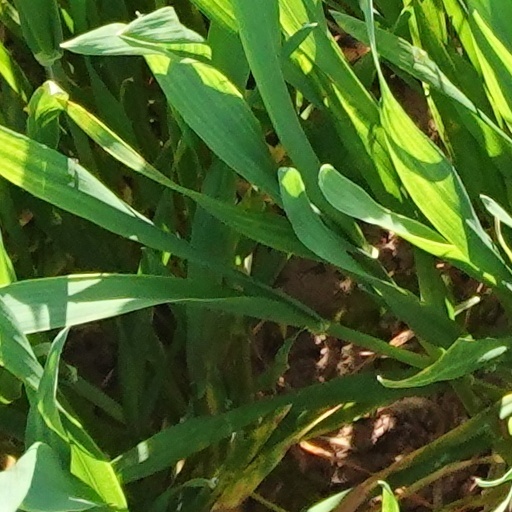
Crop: wheat